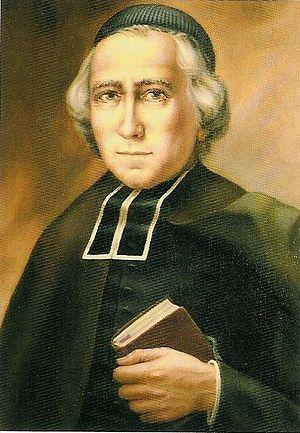
Guillaume-Joseph Chaminade, peint par le peintre marianiste Joseph Vabre en 1954. L'original se trouve à Paris.
Le bienheureux Guillaume-Joseph Chaminade, né à Périgueux le 8 avril 1761 et mort à Bordeaux le 22 janvier 1850, est un prêtre religieux français, fondateur de la Société de Marie. Il a été béatifié le 3 septembre 2000 par saint Jean-Paul II.
La Société de Marie est une congrégation religieuse catholique masculine fondée le 2 octobre 1817 à Bordeaux par entre autres Guillaume-Joseph Chaminade, ordonné prêtre en 1785, ayant refusé de prêter serment à la constitution civile du clergé lors de la Révolution, réfugié en Espagne, béatifié par Jean-Paul II le 3 septembre 2000 à Rome.